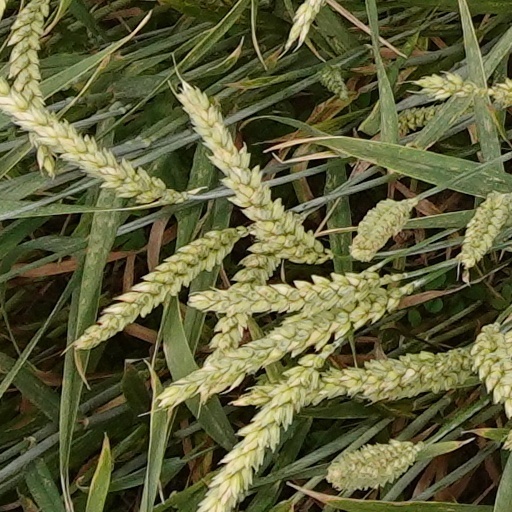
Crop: wheat